Anón

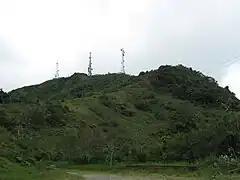
The 4390-ft Cerro de Punta peak in Barrio Anón

In terms of barrio-to-barrio boundaries, Anón is bounded in the North by Barrios Jauca, Zamas, Veguitas, and Saliente of the municipality of Jayuya, in the South by Maragüez and Real, in the West by San Patricio, and in the East by Barrio Collores of the municipality of Juana Díaz. Among all 31 barrios of Ponce, Anon has the distinction of bordering the most barrios of another municipality, namely, the four barrios of the municipality of Jayuya, or five barrios when Collores (municipality of Juana Díaz) is included.